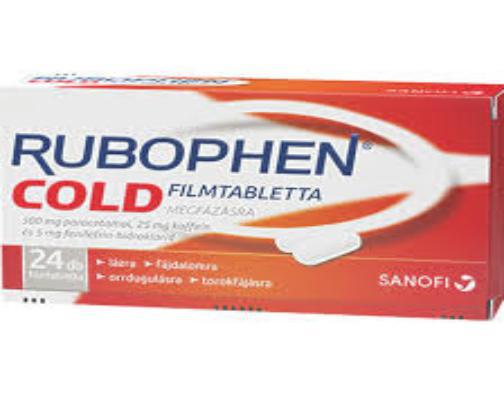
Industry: Medical